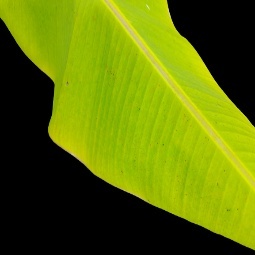
Label: Sulphur